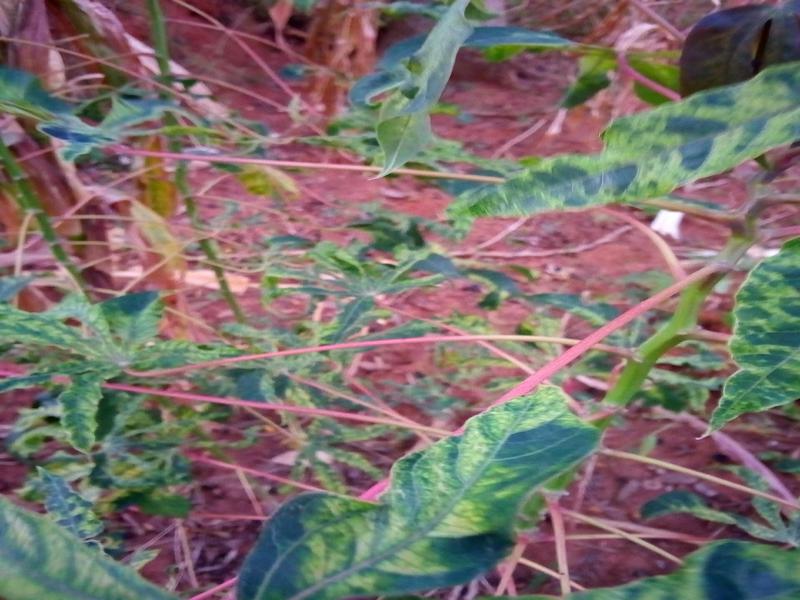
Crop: cassava
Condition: mosaic_disease